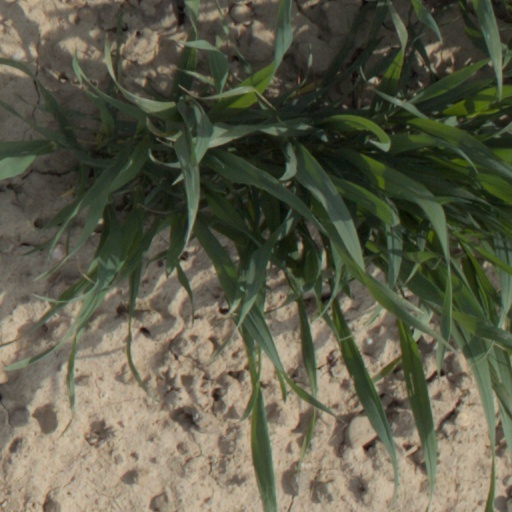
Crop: wheat